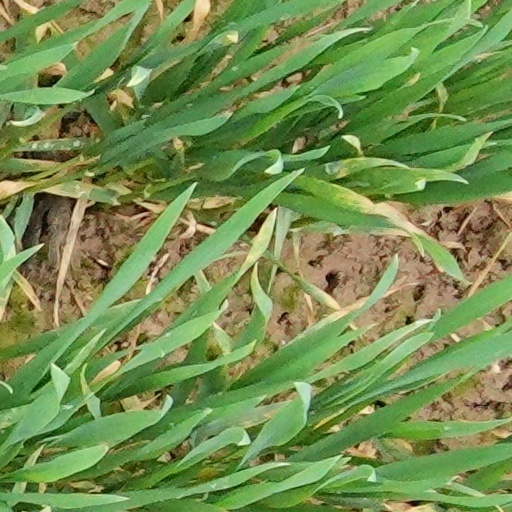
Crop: wheat